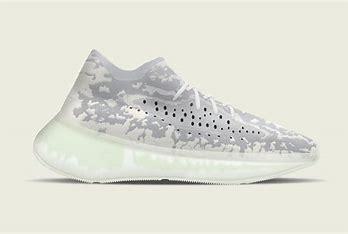
Brand: Adidas
Model: Yeezy Boost 380